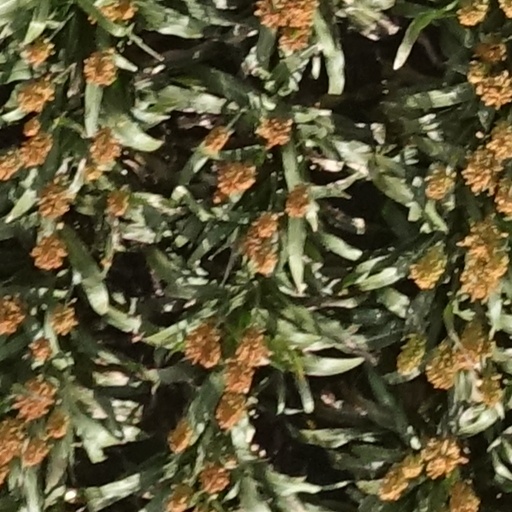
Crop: sorghum